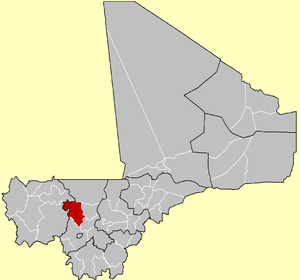
Le cercle de Kolokani est une collectivité territoriale du Mali dans la région de Koulikoro.